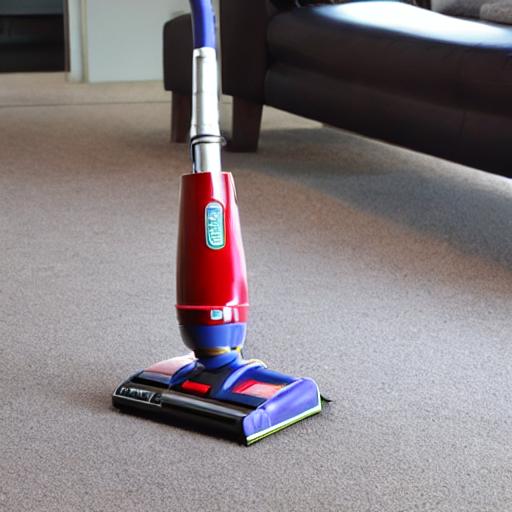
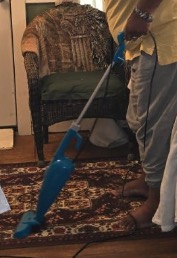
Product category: items_vacuum
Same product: no